Nimesh Kampani

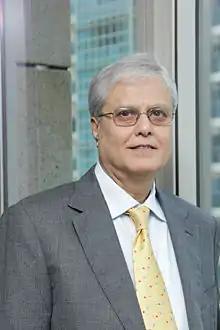
Kampani at his JM Financial Office

Nimesh Kampani (born 30 September 1946) is an Indian billionaire investment banker and financier. He is the chairman of the JM Financial group of companies. His personal wealth was valued at US$1.1 billion as of June 2025 making him the 83rd richest in India, at that time. The Kampani family's combined direct and indirect equity ownership of JM Financial Ltd is between 60% and 65%. "Livemint" called him along with Hemendra Kothari and Uday Kotak the "Three K's" of India's leaders in investment banking.